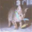
Label: cat